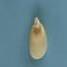
Maize quality: Good